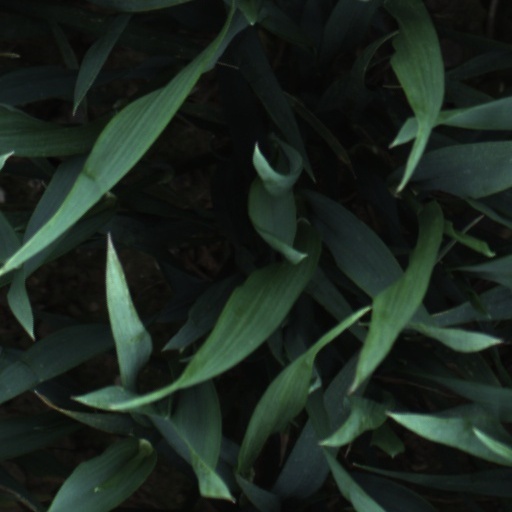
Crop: wheat